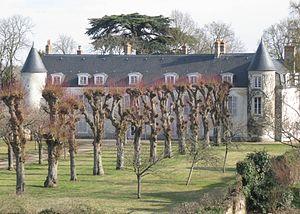
Françoise-Marie-Antoinette Saucerotte, dite Mademoiselle Raucourt ou Françoise Raucourt, née le 3 mars 1756 à Paris rue de La Vieille Boucherie et morte à Paris le 15 janvier 1815, est une actrice française.